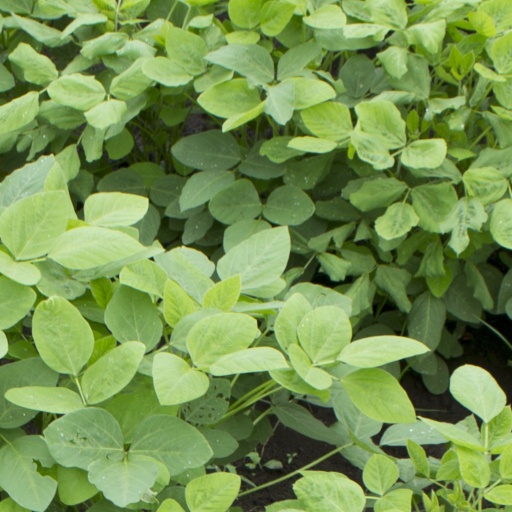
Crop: soybean